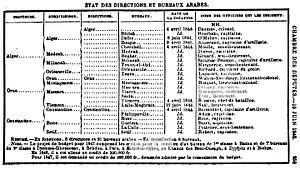
Etat des directions et bureaux arabes. Chambre des députés. 10 juin 1846
La période dite de l’Algérie française, ou de l’Algérie coloniale, va, dans l'histoire de l'Algérie, de 1830, avec la prise d'Alger, à 1962, avec l'indépendance du pays. Cette période est parfois aussi désignée, dans son ensemble, comme celle de la colonisation, de la présence ou de l'occupation française de l'Algérie.